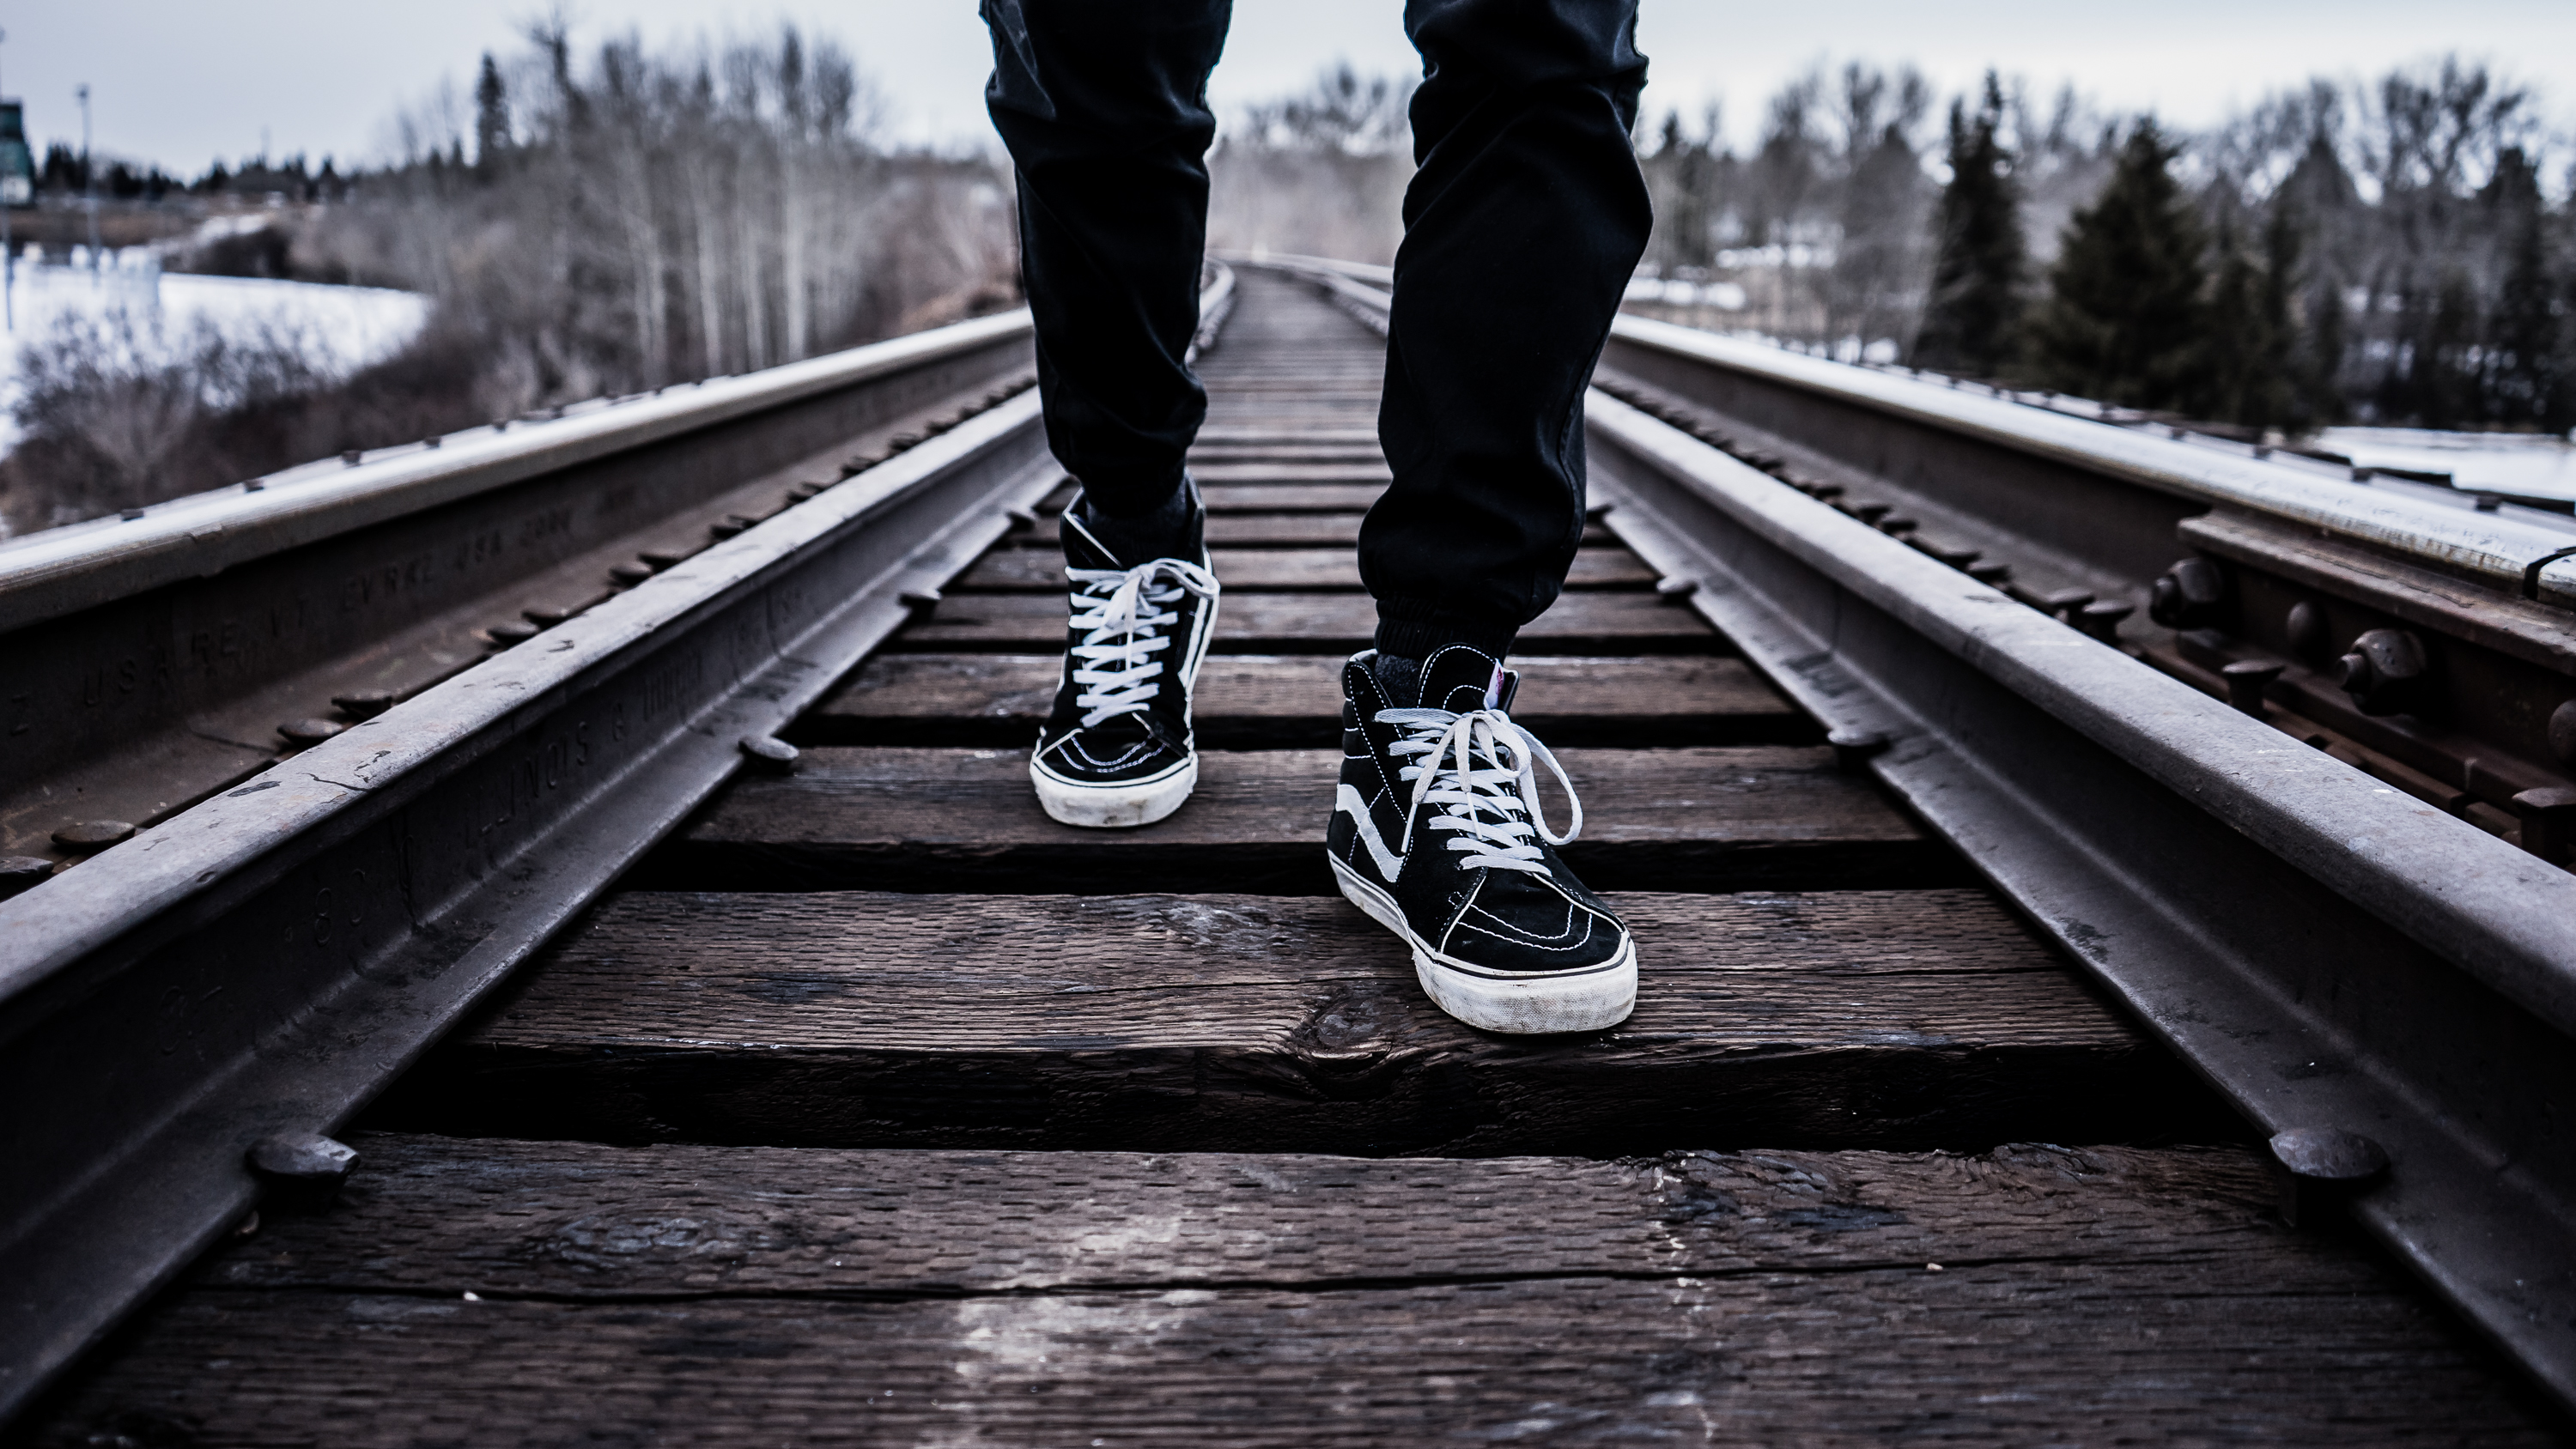
track, railway, railroad, feet, transport, vehicle, monochrome, lane, season, shoes, sneakers, footwear, vans